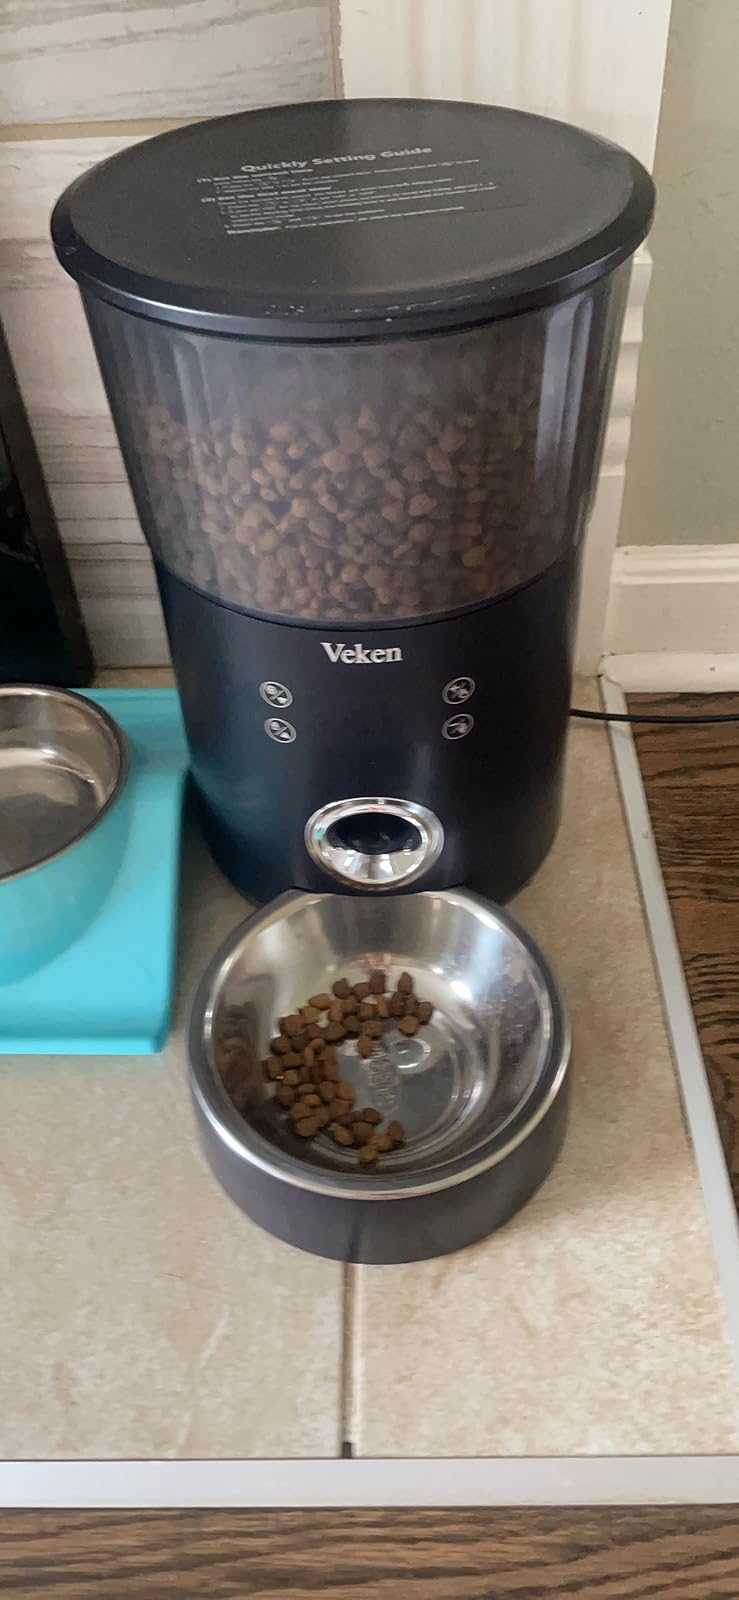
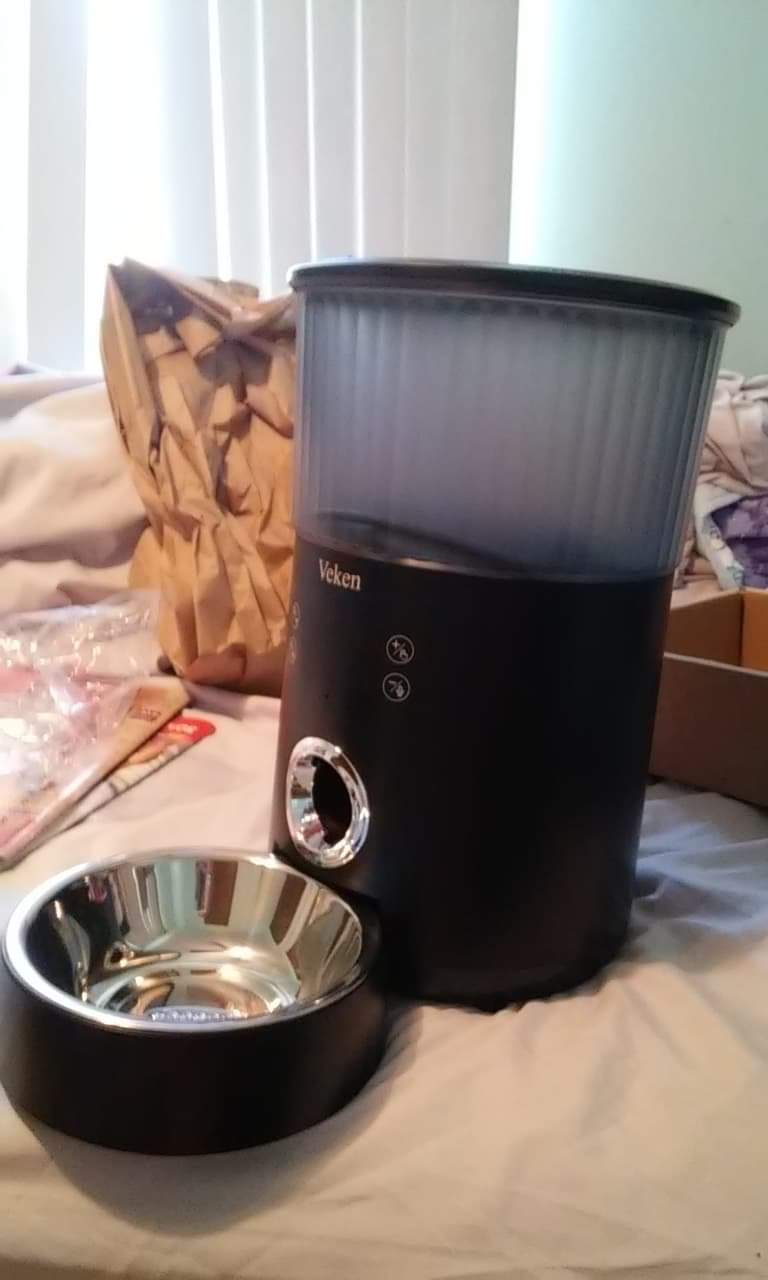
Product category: items_feeder
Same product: yes